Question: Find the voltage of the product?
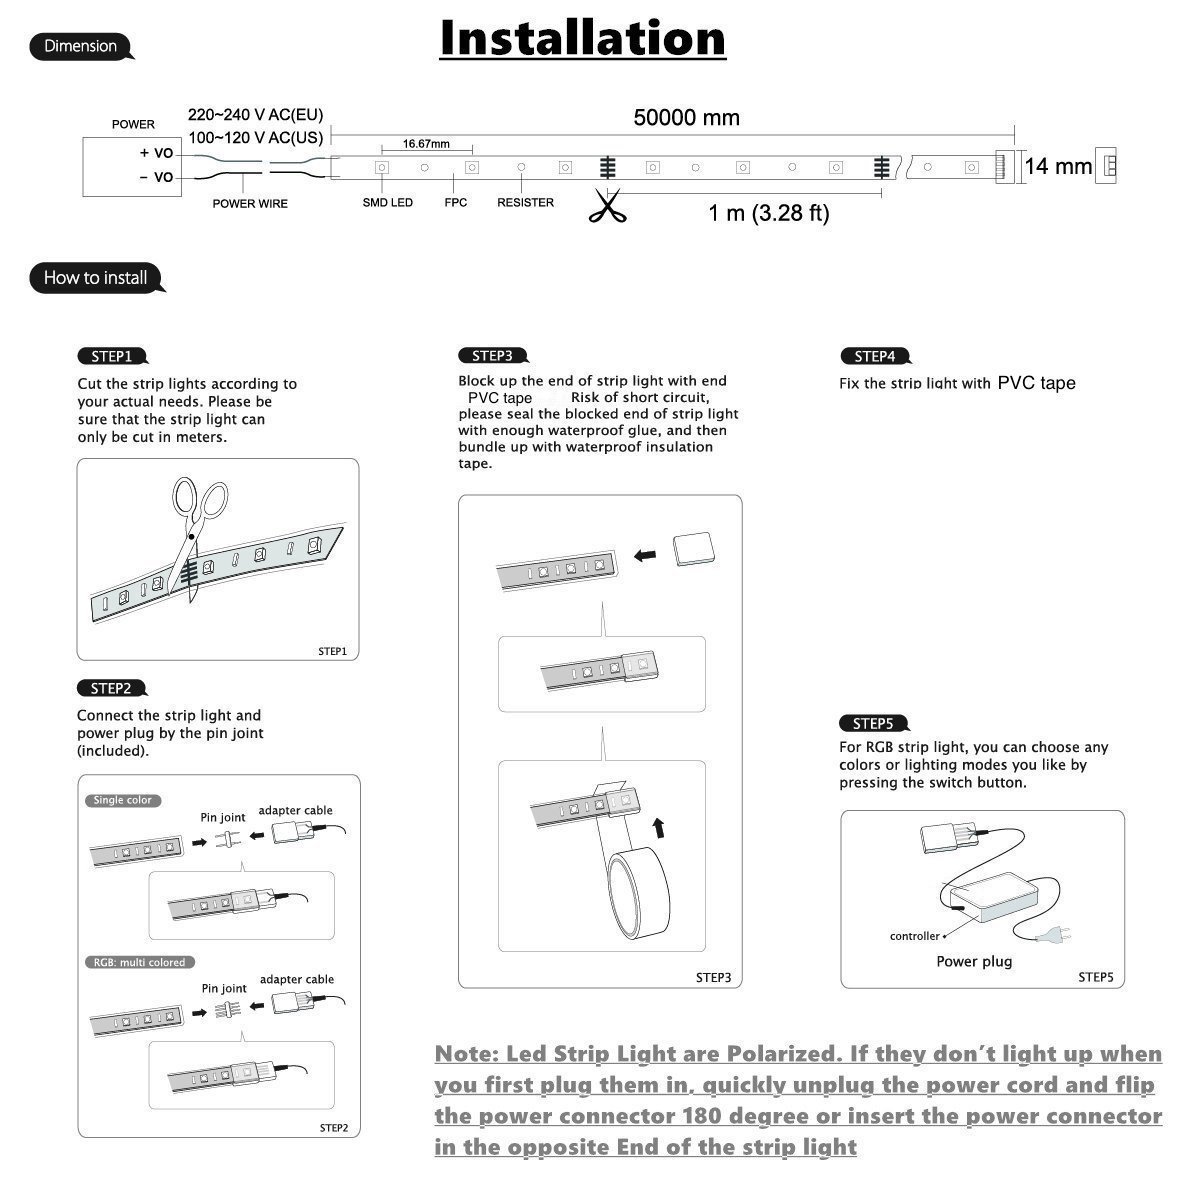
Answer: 240.0 volt